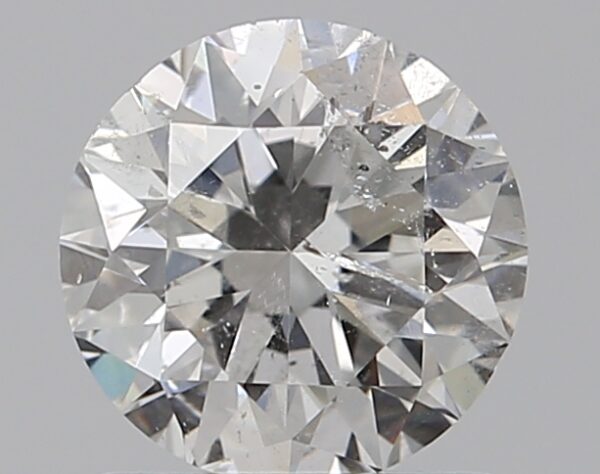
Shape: round
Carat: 1
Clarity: SI2
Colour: F
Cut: EX
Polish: EX
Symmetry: EX
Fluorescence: SL
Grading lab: IGI
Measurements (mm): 6.33 x 6.28 x 4.02